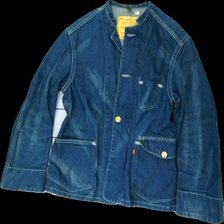
View: front
Type: Jacket
Category: Ladies
Brand: Levi'S
Colors: Blue
Material: 100% cotton
Cut: Regular
Season: Spring
Trend: Denim
Damage location: middle center
Damage 2 location: middle center
Price range: 250-400
Recommended usage: Reuse
Description: blå jeans jacka
Comment: vintage